ST Aerospace A-4SU Super Skyhawk

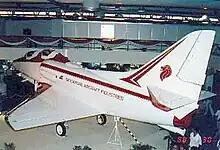
A full scale TA-4SU mock-up on display at the stand of Singapore Aircraft Industries at the 1988 Asian Aerospace exhibition

In 1985, as a result of four A-4S being written off in separate accidents, coupled with the low serviceability of the original batch of A-4S, investigations conducted by RSAF revealed that although there was plenty of fuselage life left, the Wright J65 turbojet engines in use by the Skyhawks were too old and the associated spare parts were becoming both difficult and expensive to obtain. Consequently, the RSAF decided to upgrade the A-4S/TA-4S rather than to replace them.